Trond Brænne

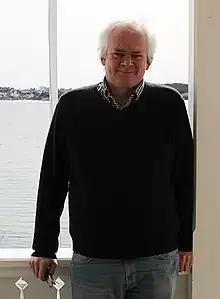
Trond Brænne in Aust-Agder 2011.

Trond Brænne (31 July 1953 – 16 March 2013) was a Norwegian actor, author and radio personality, best known for his many theater and television roles. He was also a decorated writer of children's songs and literature.